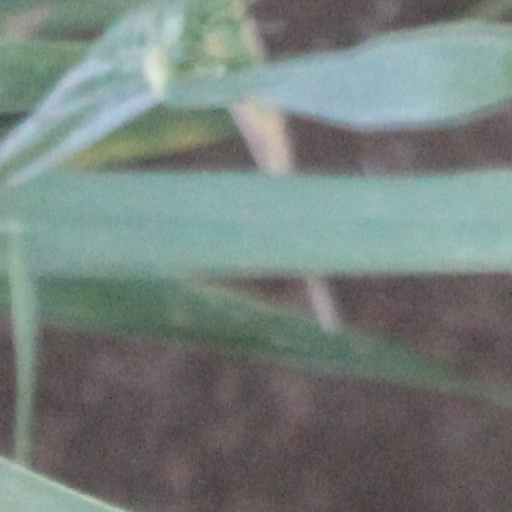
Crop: wheat